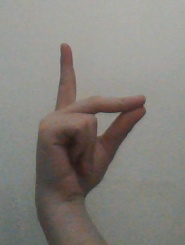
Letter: ta